Mildred Weisenfeld

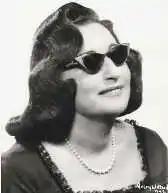
Fight for Sight - National Council to Combat Blindness Founder, Mildred Weisenfeld

Mildred Mosler Weisenfeld (1921 – December 6, 1997) is the Brooklyn-born founder of national not-for-profit foundation the National Council to Combat Blindness in 1946, now known as Fight for Sight, an organization based in New York City that provides initial funds to promising scientists early in their careers. For 50 years, Weisenfeld was a one-woman campaign to increase funding for eye research, despite losing her own vision and having no scientific training.